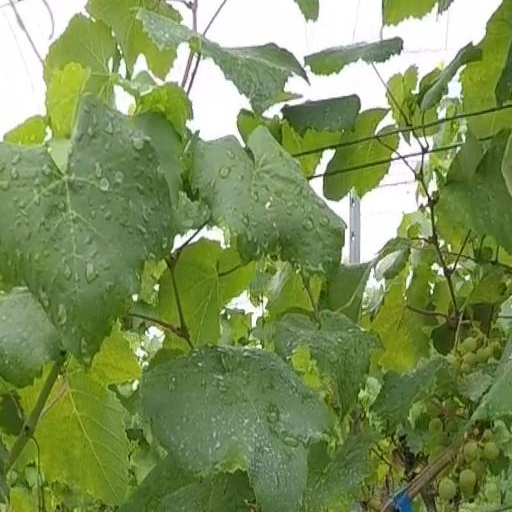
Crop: grape